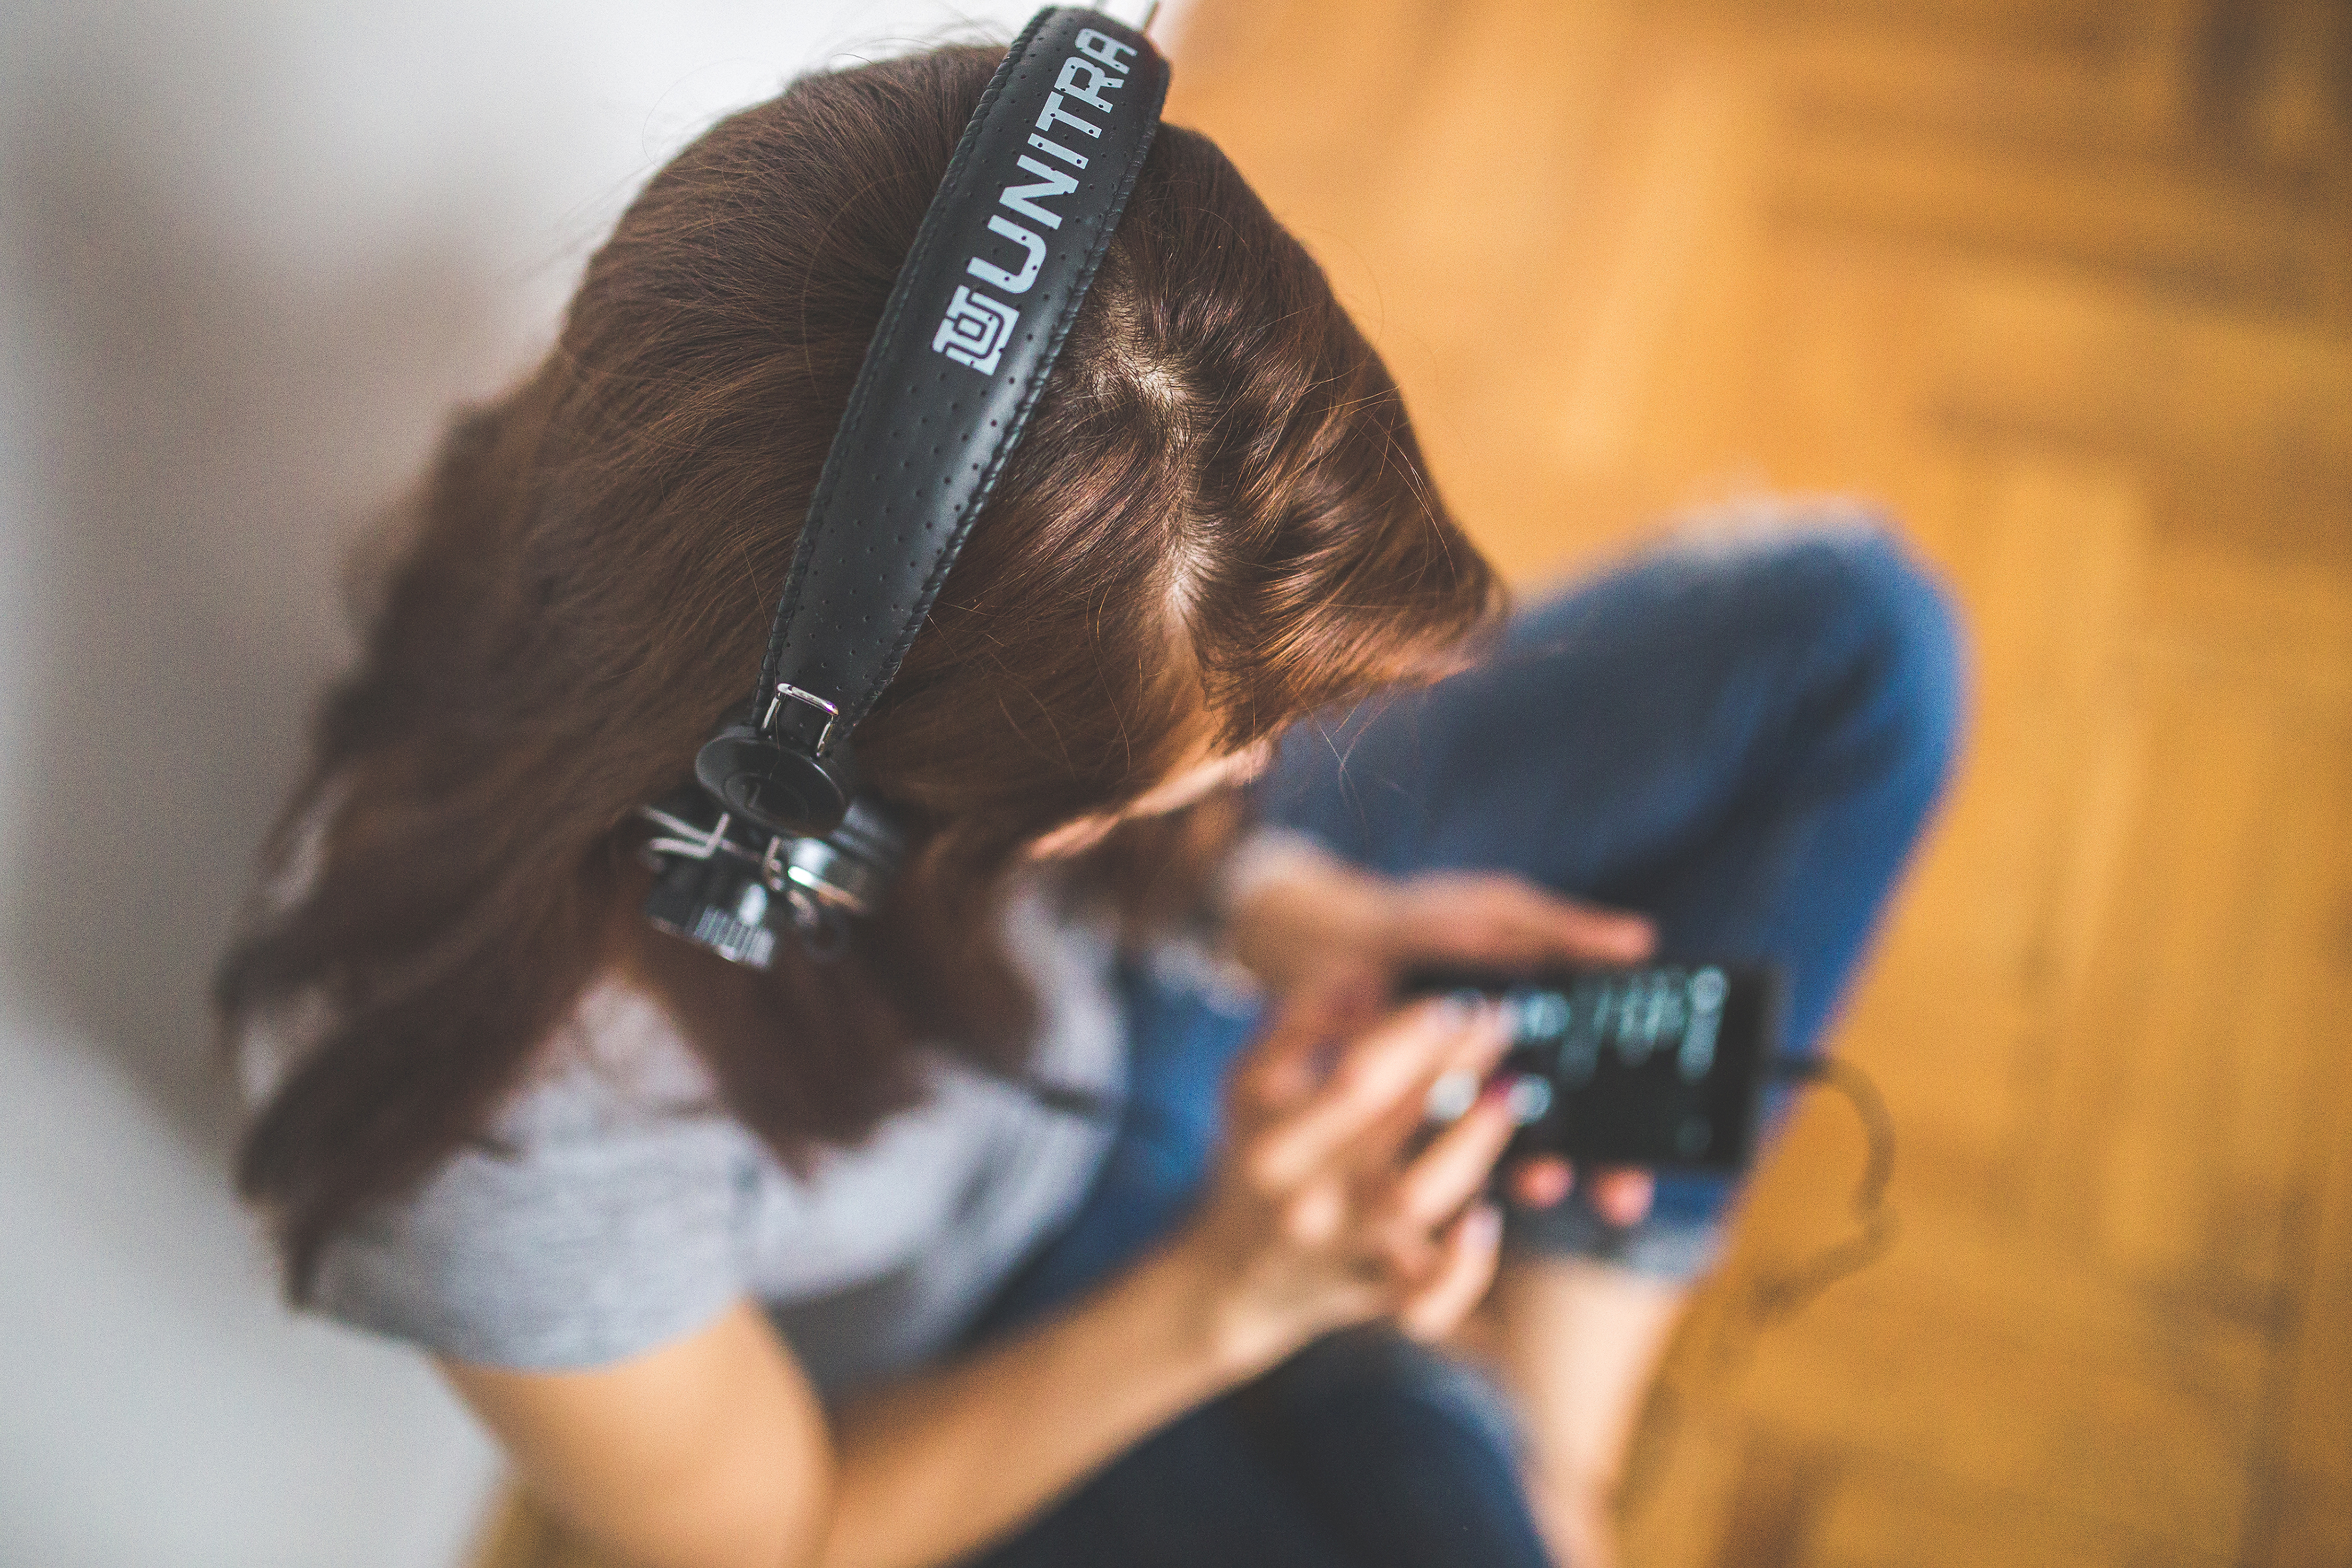
smartphone, hand, music, girl, woman, hair, technology, touch, spring, color, fashion, blue, black, ear, lady, hairstyle, headphones, glasses, head, photograph, media, sound, beauty, touchscreen, listen, listening, unitra, public domain images